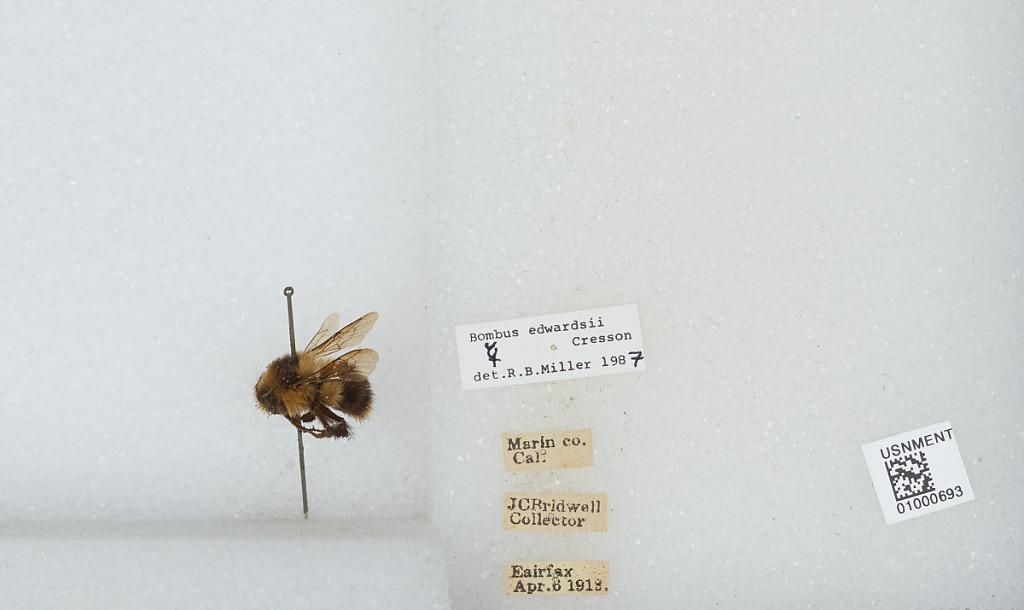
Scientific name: Bombus (Pyrobombus) melanopygus Nylander
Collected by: J. Bridwell
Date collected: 1913-4-6
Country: United States
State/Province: California
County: Marin
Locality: Fairfax
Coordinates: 37.9872, -122.589
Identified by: Miller, R. B.